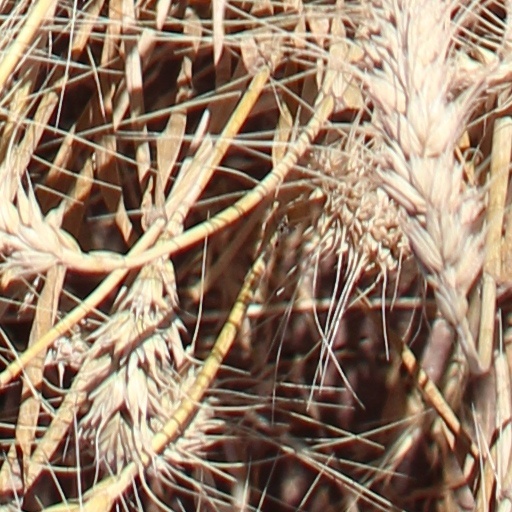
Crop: wheat